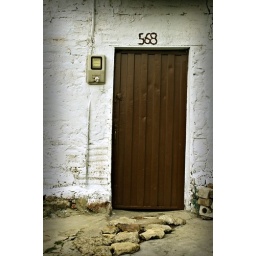
A random house door in the south streets of Bogota.